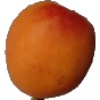
Label: Apricot 1